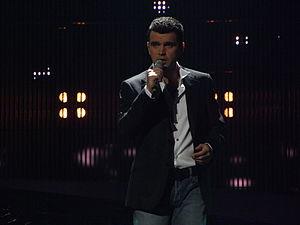
Vlad Miriță ou Vlad, né le 2 août 1981 à Târgoviște, est un chanteur pop roumain. Il représenta la Roumanie lors du Concours Eurovision de la chanson 2008.